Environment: real
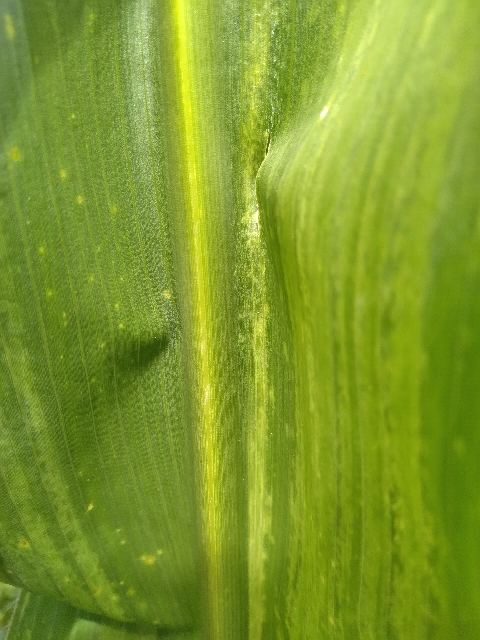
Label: lethal_necrosis